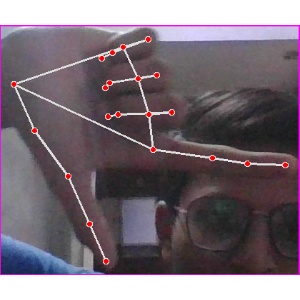
अक्षर: ख